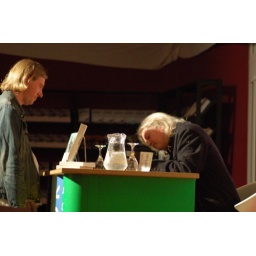
Celebrated playwright Christopher Hampton signs a copy of his book for me. Photo by Lindsey Wright.